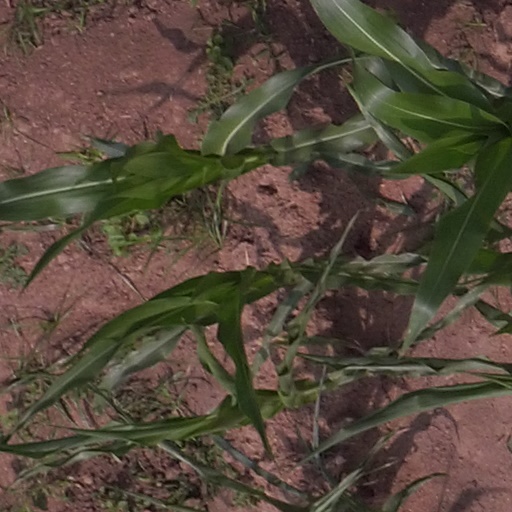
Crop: maize; corn